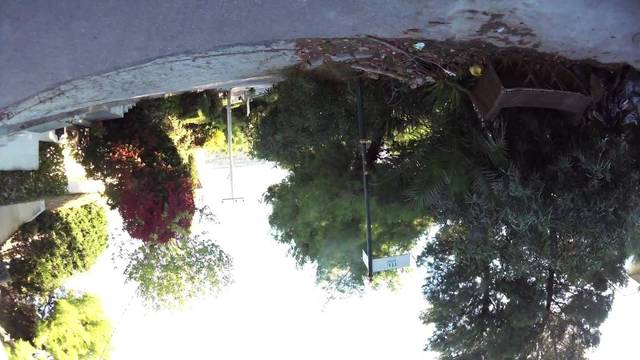
Region: Greece
Coordinates: 38.093, 23.829